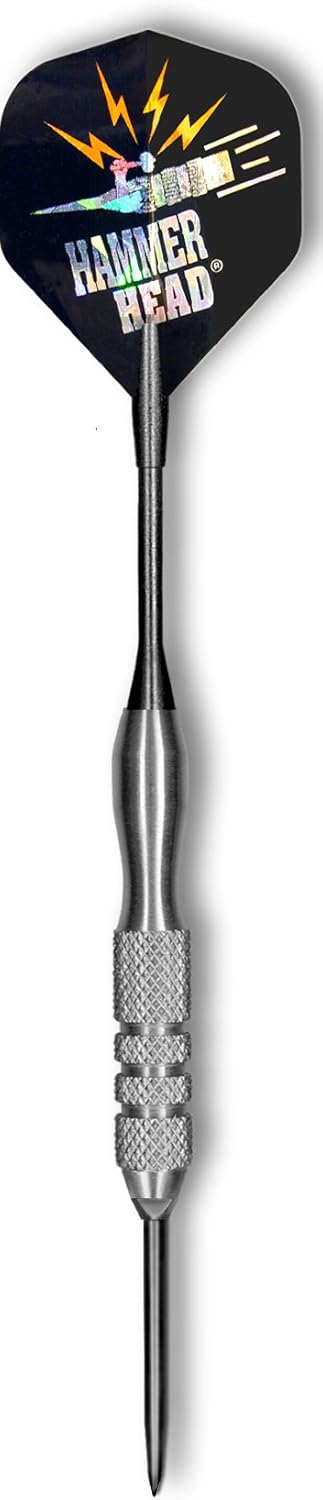
Bottelsen Hammer Head Steel Tip Super Alloy 22 Gram Thrust Dart
Category: Sports & Outdoors
Hammer Head Movable Point Mechanisms, Super Alloy barrel, star nylon shaft and logo flight
Features: Packaged in a Top Box carrying case. | Features Super Alloy Barrel | Star Nylon Shafts